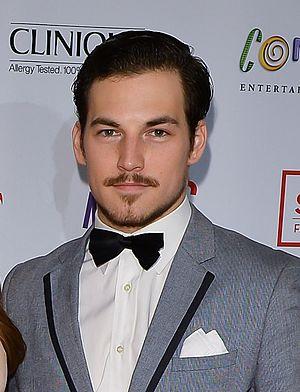
Giacomo Gianniotti, né le 19 juin 1989 à Rome en Italie, est un acteur italo-canadien.